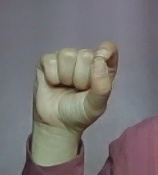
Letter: fa